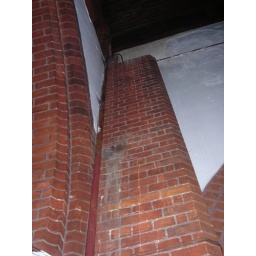
Traces of water ingress on the north wall of the chancel in the corner where it meets the chancel arch